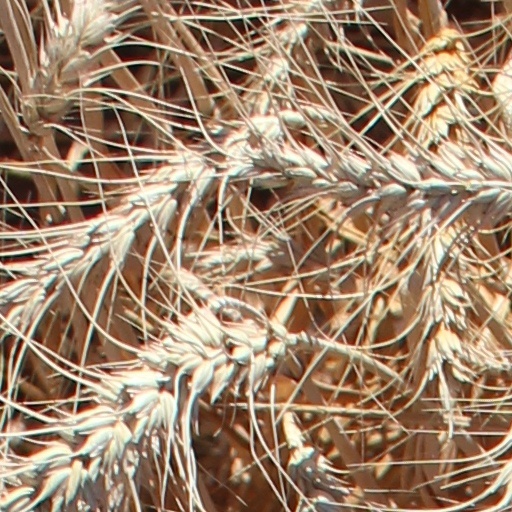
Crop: wheat